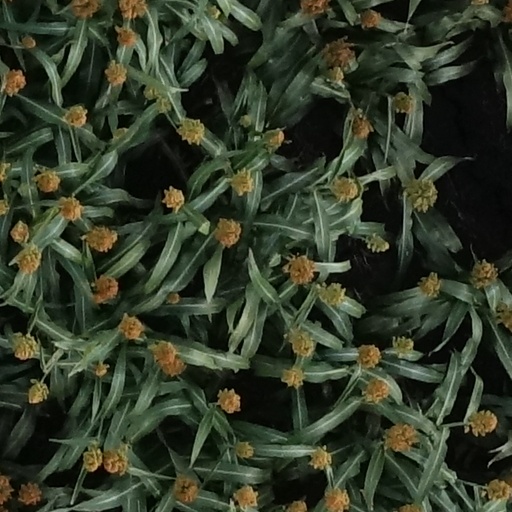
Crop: sorghum